Road Runner (video game)

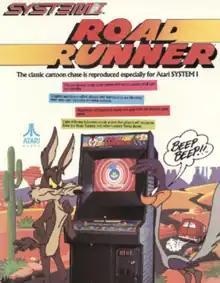
Arcade flyer

Road Runner is a racing video game based on the Wile E. Coyote and Road Runner shorts. It was released in arcades by Atari Games in 1985.